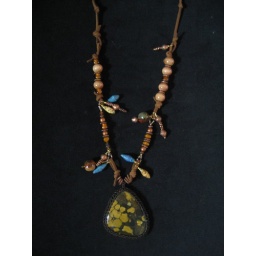
22&amp;quot; Leather cord with ceramic, metal, glass and paper beads and stone cabochon framed by seed beads